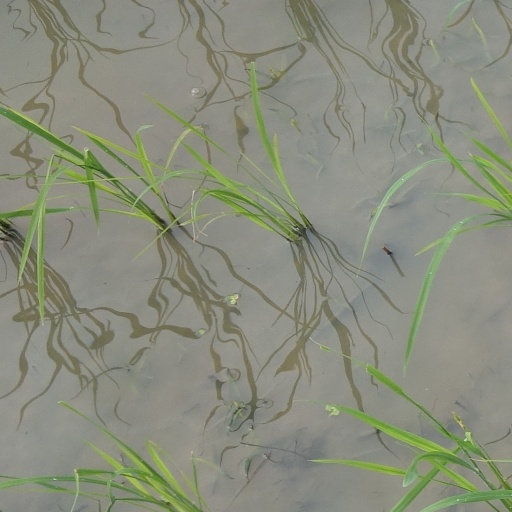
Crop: rice